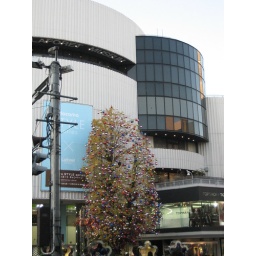
Down at Harajuku, where a normal tree along the road was decked out in Christmas decorations (opposite Gap)